Boots (musician)

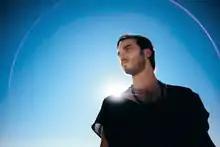
BOOTS in 2015

Jordan Asher Cruz, known professionally as Boots (stylized as BOOTS), is an American record producer, singer, songwriter, director, and animator. He is best known for his production and songwriting contributions to Beyoncé's self-titled fifth studio album (2013). For his work on the album and its follow-up, "Lemonade" (2016), he has earned two Grammy Award nominations for Album of the Year.